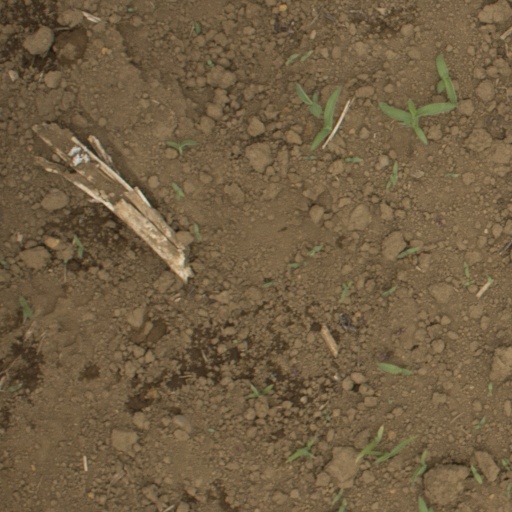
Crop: Jerusalem artichoke